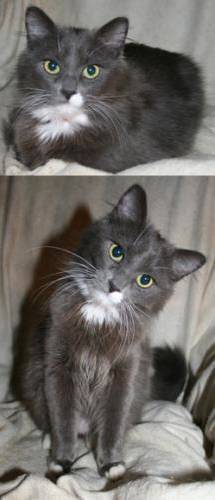
Label: cat